Monique Richard (alpinist)

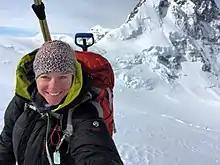
Monique Richard during the 2018 solo expedition on Mount Logan ("Kings Peak" in the background)

After reaching the summit she required a rescue; she descended and made an unexpected detour of several kilometers that forced her to climb a 300 m sub-summit before finding her way. That day she covered a distance of 18 km in 14 hours on the summit plateau and found her bivouac around 1:30 am. The next day, she traversed the summit plateau (about 8 km) and returned to Prospector Col, where, recognizing a deteriorating situation due to weather forecasts, the physical effects of several days of fast ascent from Camp 3, equipment breakdowns and the post-traumatic memories of the tragic events that occurred on Rainier two years before, she made the decision to contact Parks Canada emergency services and request an evacuation.